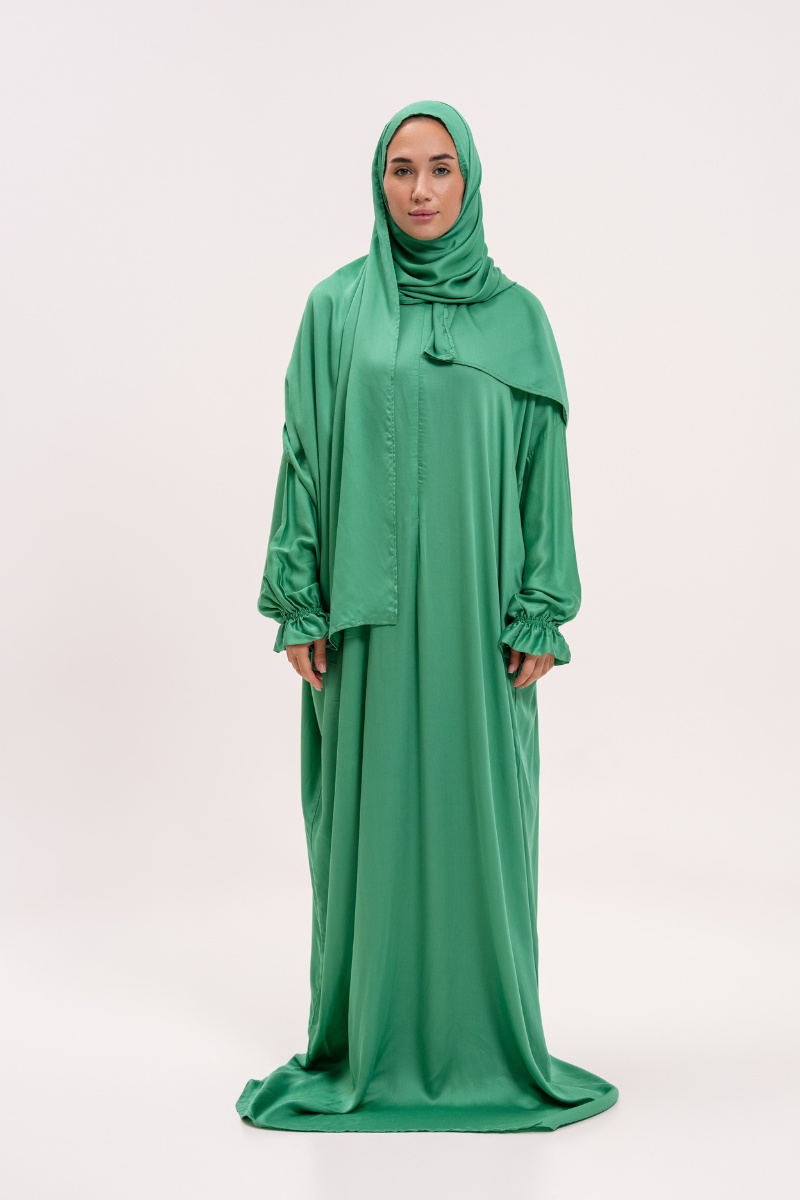
PREMIUM SOFT PRAYER DRESS WITH ATTACHED SHEILA (GREEN)
Experience the perfect blend of functionality and elegance during prayer with our lightweight and versatile fabric Elevate your prayer experience with our smooth and flowy fabric that allows you to move freely and comfortably. Conveniently attached scarf, for a hassle-free prayer experience. Our prayer wear is designed to suit all ages, offering a timeless and modest look for every occasion.
Brand: MuseuM
Category: Religious & Ceremonial > Religious Items > Religious Veils